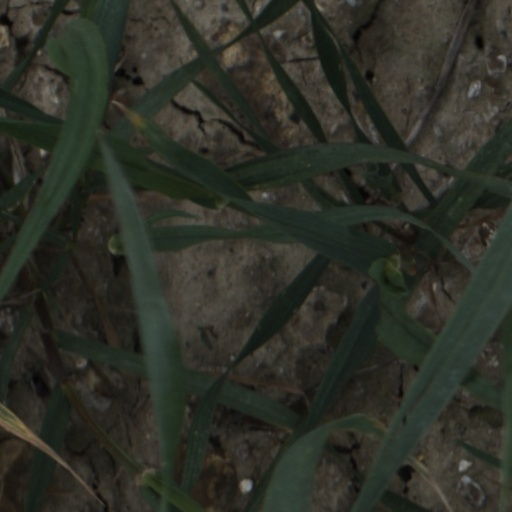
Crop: wheat